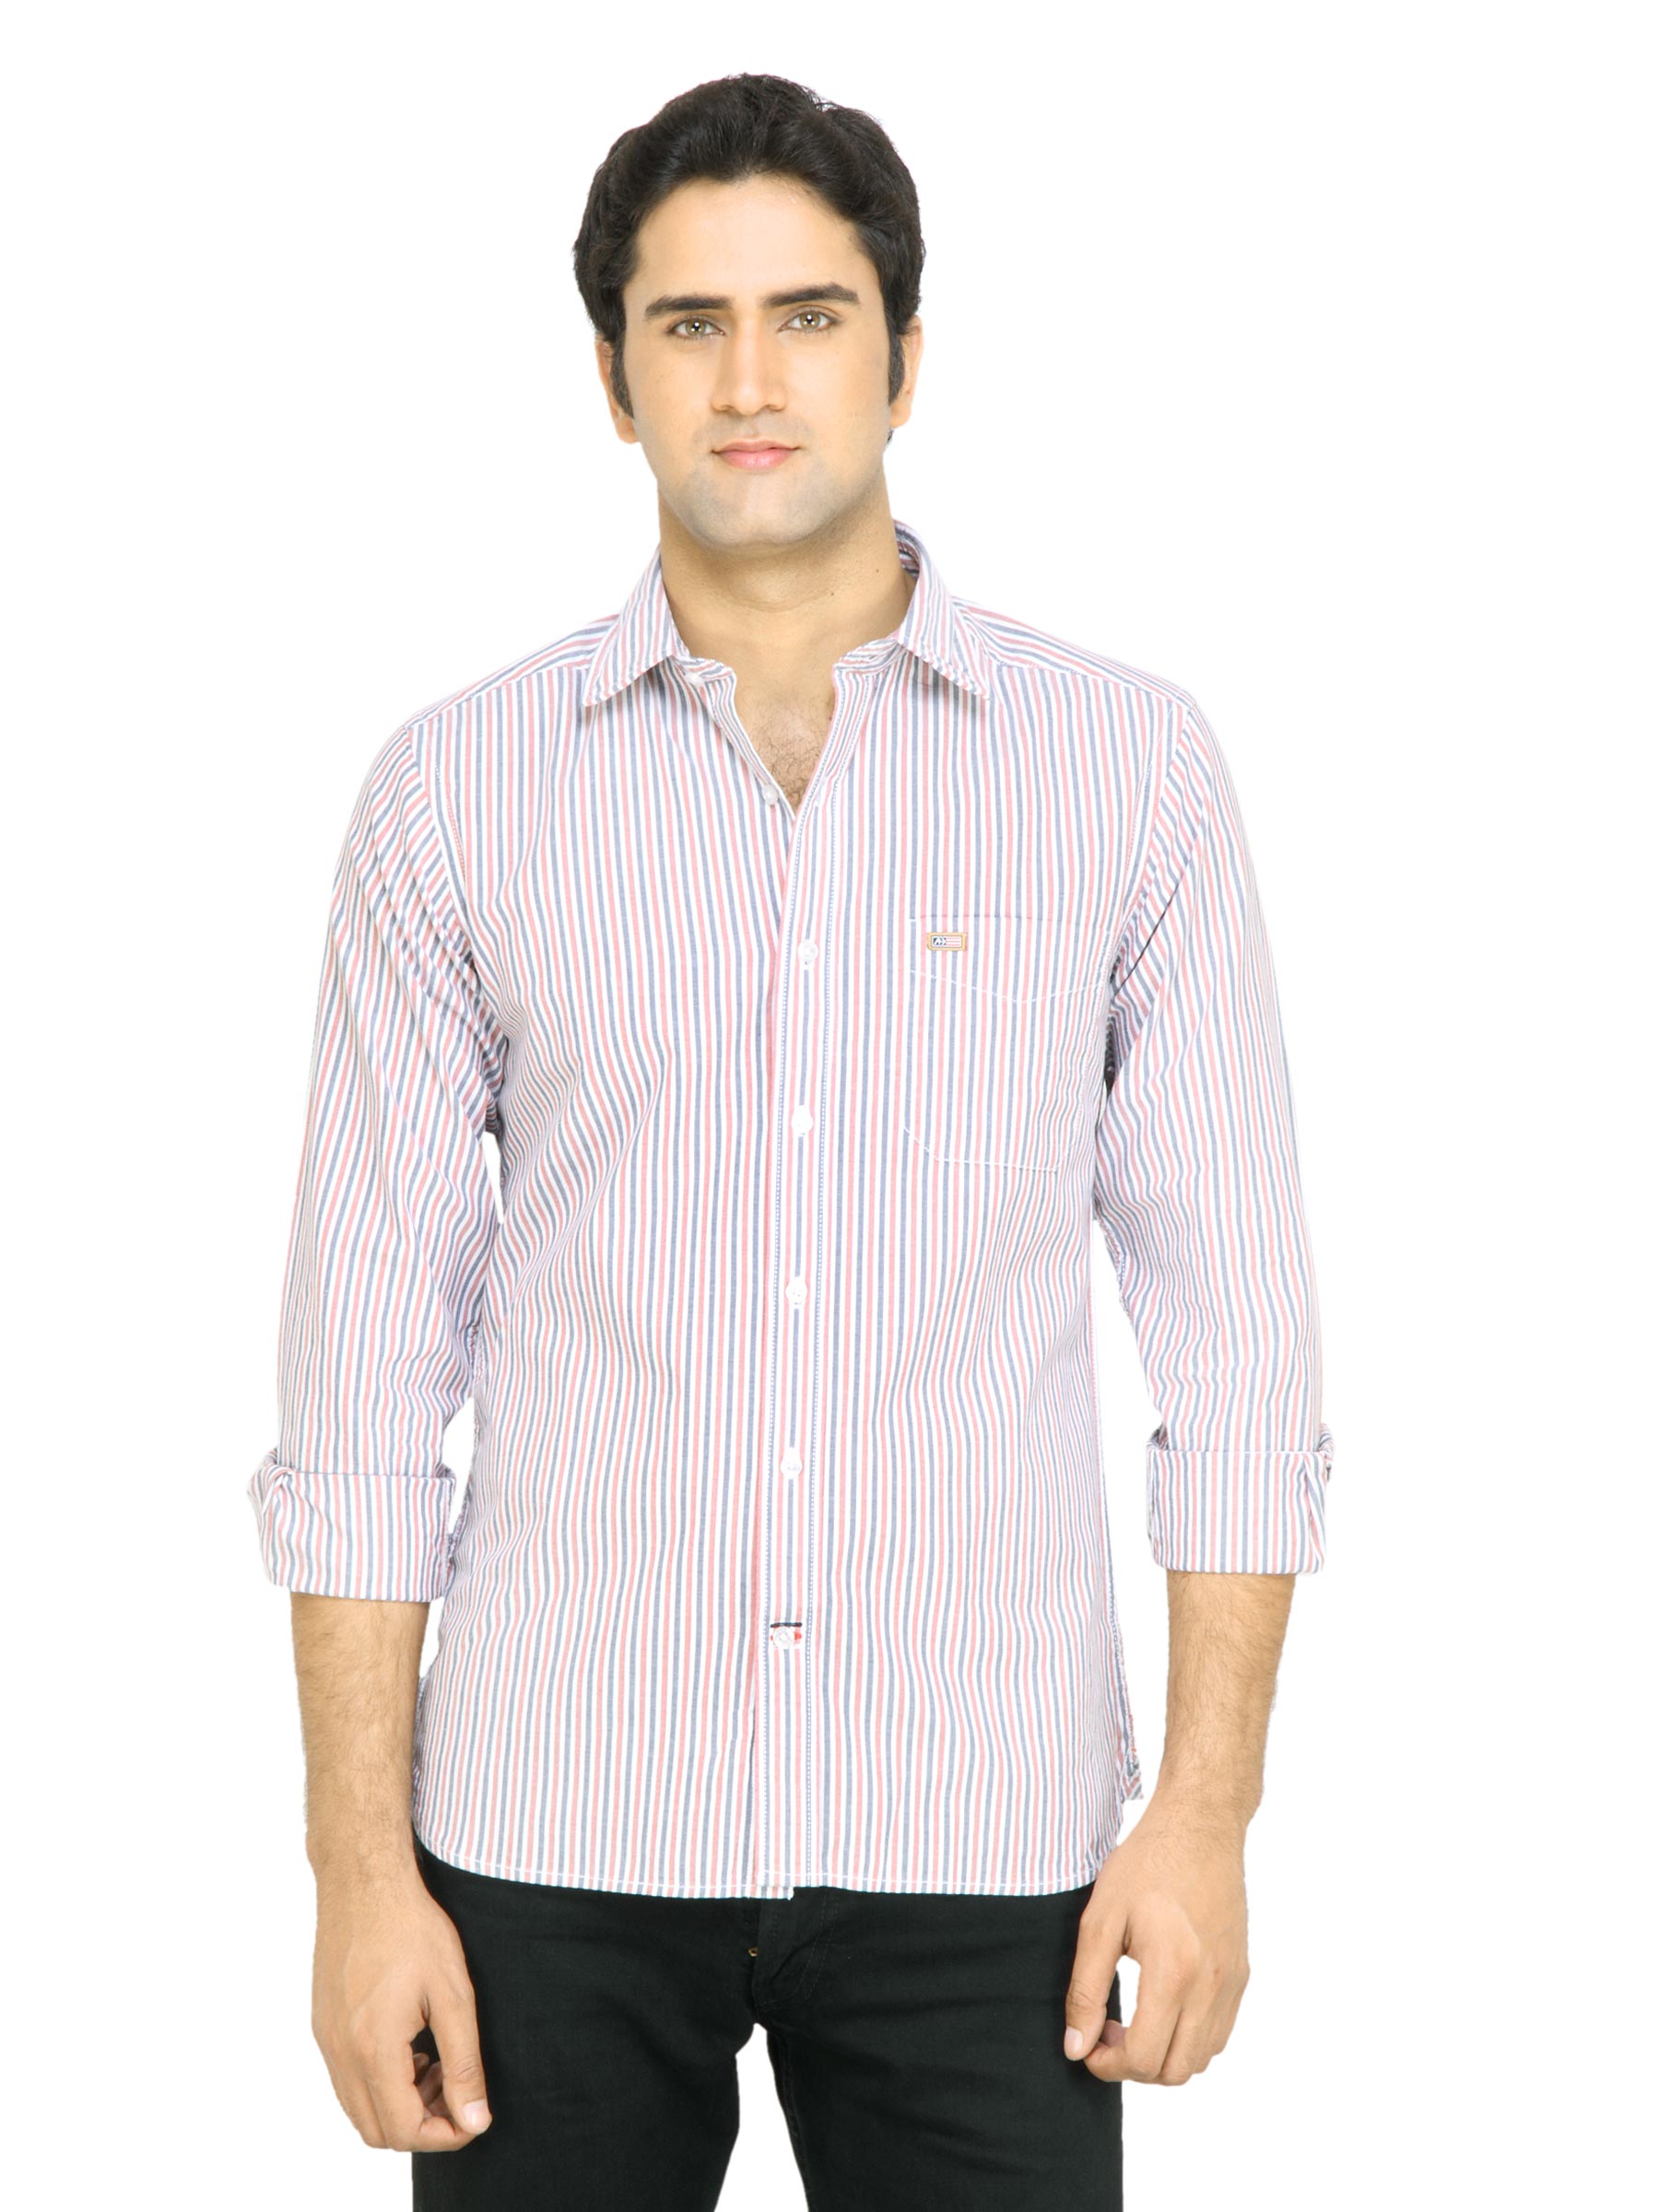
Arrow Sport Men White Striped Shirt
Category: Apparel / Topwear / Shirts
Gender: Men
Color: White
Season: Fall 2011
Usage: Casual